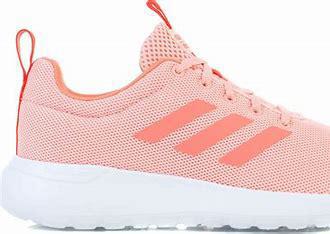
Brand: Adidas
Model: Lite Racer CLN